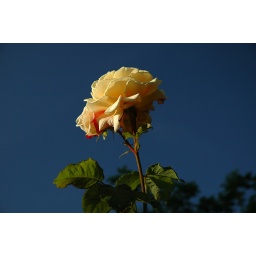
A yellow rose in an Oxford garden